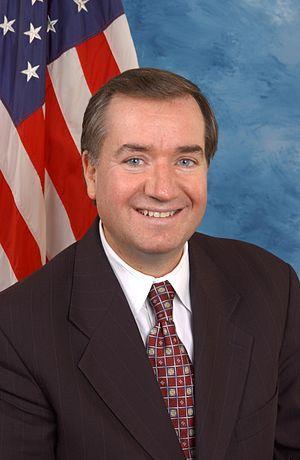
Edward Randall Royce dit Ed Royce, né le 12 octobre 1951 à Los Angeles, est un homme politique américain membre du Parti républicain, élu pour la Californie à la Chambre des représentants des États-Unis depuis 1993. Il représente depuis 2013, et jusqu'en janvier 2019, la 39ᵉ circonscription de Californie. Il ne s'est pas représenté lors des élections de novembre 2018.